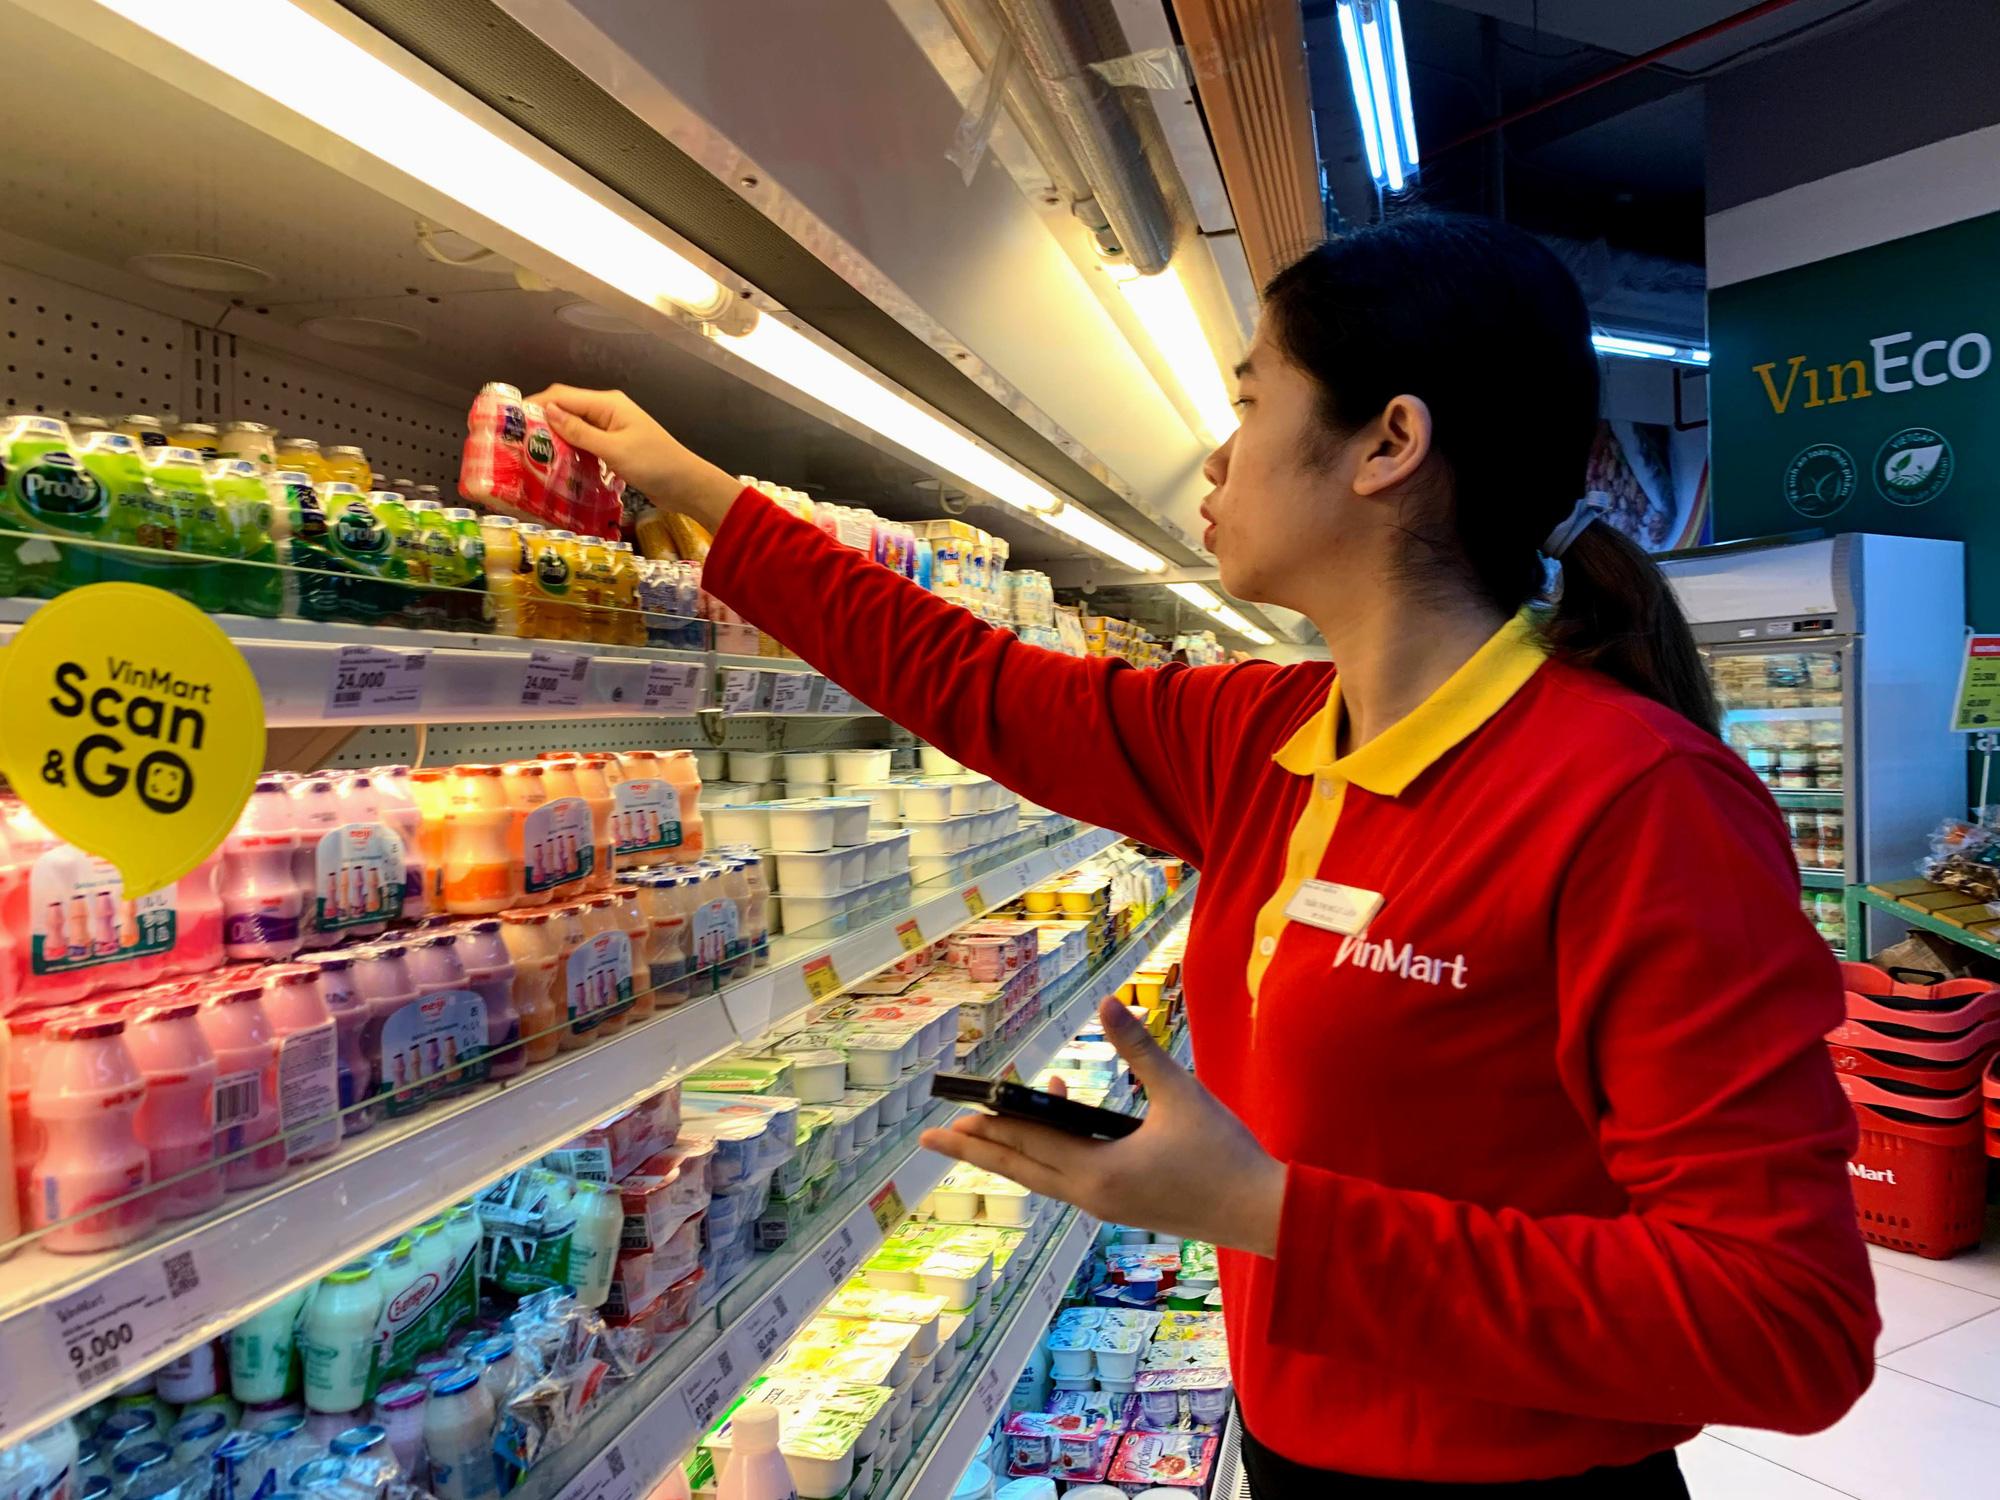
có nhiều mặt hàng sữa xuất hiện ở trước mắt của người phụ nữ